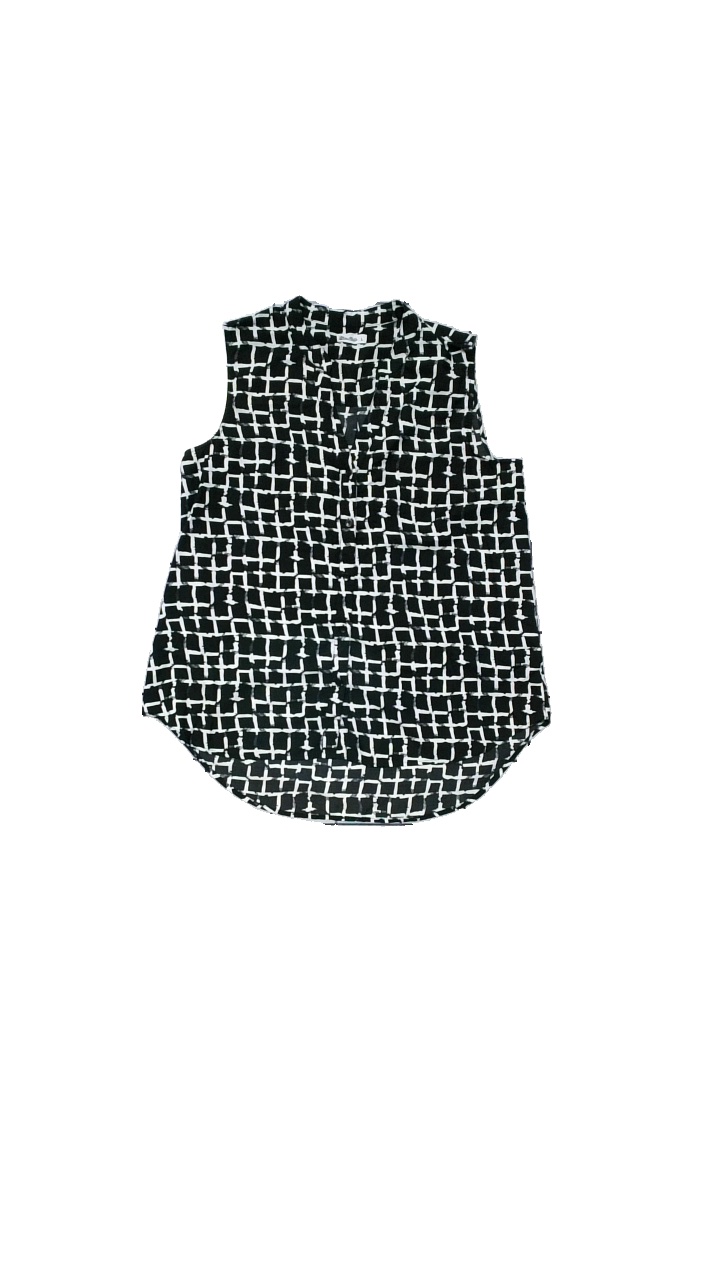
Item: Blouse (Ladies)
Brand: Miss Milla
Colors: Black, White
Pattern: Checkered print
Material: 100% polyester
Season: All
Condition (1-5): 4
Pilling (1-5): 2
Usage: Reuse
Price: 50-100